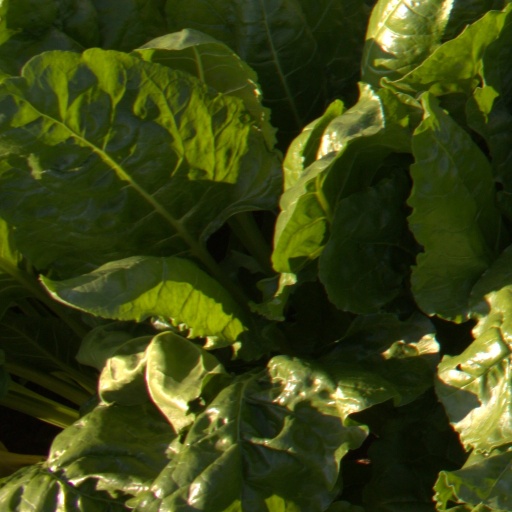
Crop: sugar beet